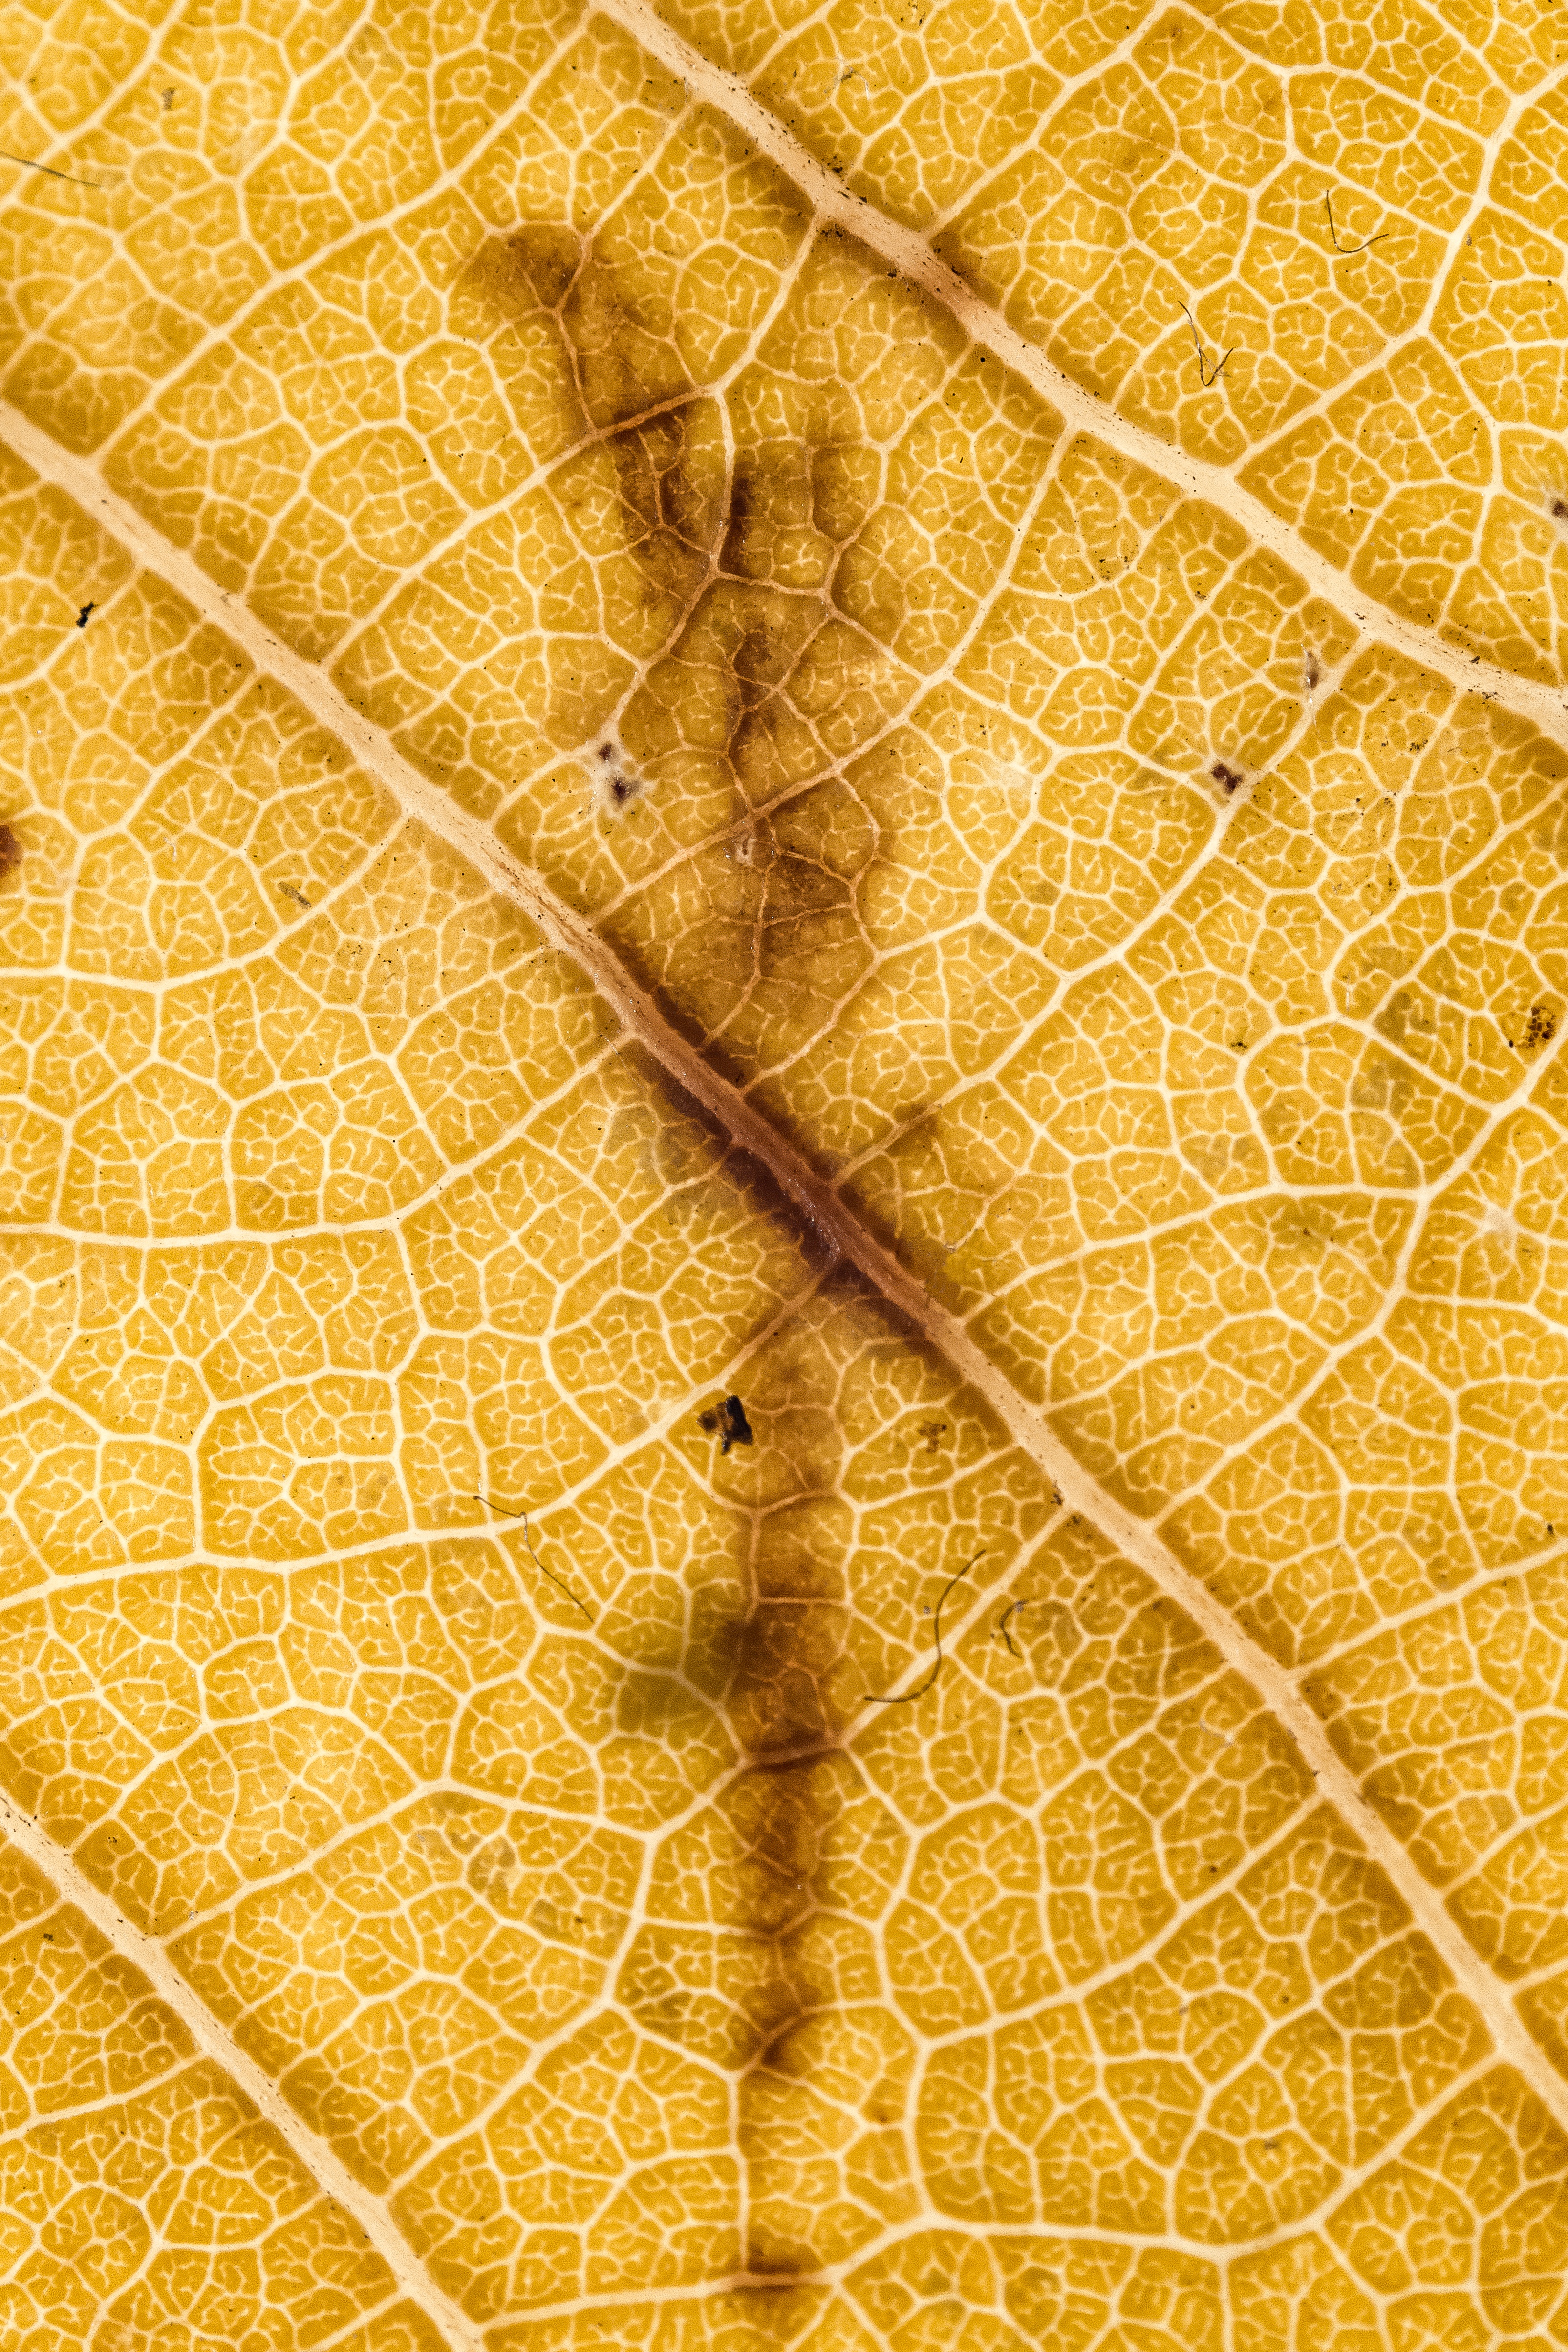
tree, branch, plant, texture, leaf, pattern, line, yellow, circle, close up, design, macro photography